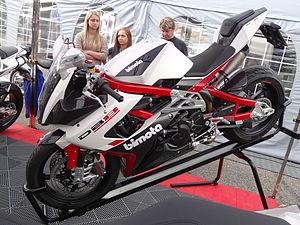
Bimota DB8 SP
La DB8 est un modèle de motocyclette du constructeur italien Bimota.